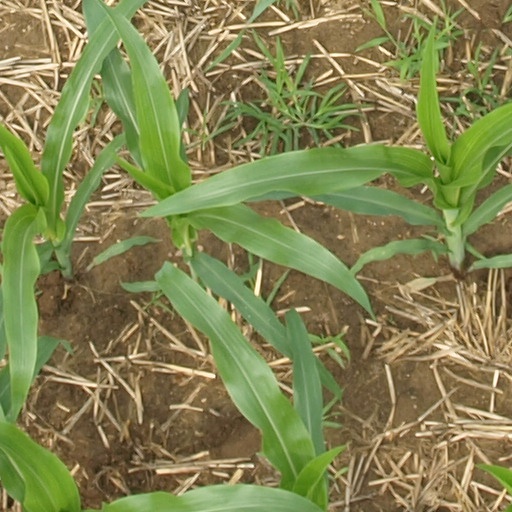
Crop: maize; corn